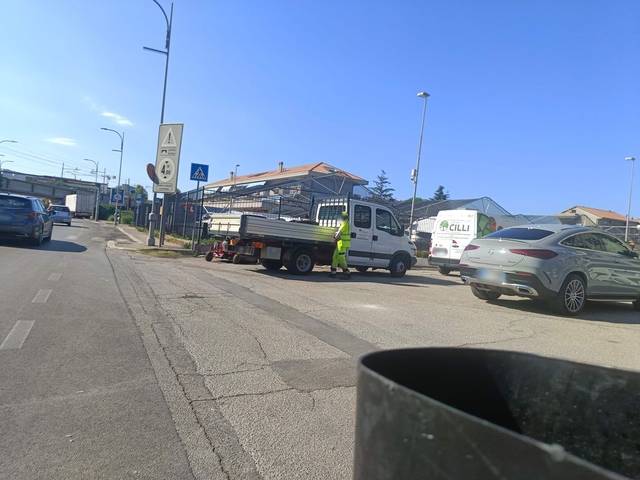
Region: Italy
Coordinates: 42.505, 14.162